Cycling in London

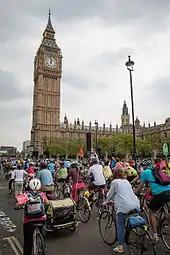
The Space for Cycling campaign's Big Ride approaching the Houses of Parliament.

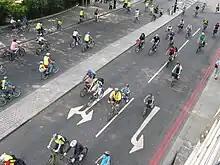
London Freewheel 2008

In November 2013, six cyclists were killed on London streets within a two-week period, bringing the number of cyclists killed in London in the year to 14, nine of which involved a heavy goods vehicle (HGV). In response, the Metropolitan Police announced an initiative called "Operation Safeway", in which 2,500 traffic police were stationed at major junctions throughout the city to issue fixed penalty notices to road users breaking road traffic laws and offer advice to vulnerable road users. Following the deaths, Boris Johnson stated in an interview on BBC Radio that cyclists were endangering their lives when not following road traffic laws, making it "very difficult for the traffic engineers to second-guess [their actions]". The comments were immediately condemned as "deflecting blame onto cyclists [and] grossly insensitive" by Roger Geffen, campaigns and policy director of the Cyclists' Touring Club, and as "dodging responsibility" and "an insult to the dead and injured" by Darren Johnson, the Green Party member of the London Assembly. Former Olympic cyclist Chris Boardman, policy director for British Cycling, the national governing body for cycle racing in Great Britain, called on Johnson to ban HGVs from some London roads during peak hours, saying that Johnson had made a verbal promise to him "to look at the successful experiences of Paris and many other cities in restricting the movements of heavy vehicles during peak hours". Johnson stated in a radio interview that he was unconvinced by the idea, but was however considering banning cyclists from wearing headphones while riding. However, the traffic division of the Metropolitan Police were unable to identify any serious cycling incidents in which headphone use could be identified as a contributing factor.